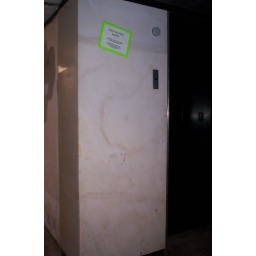
water damage line in the Tulane library